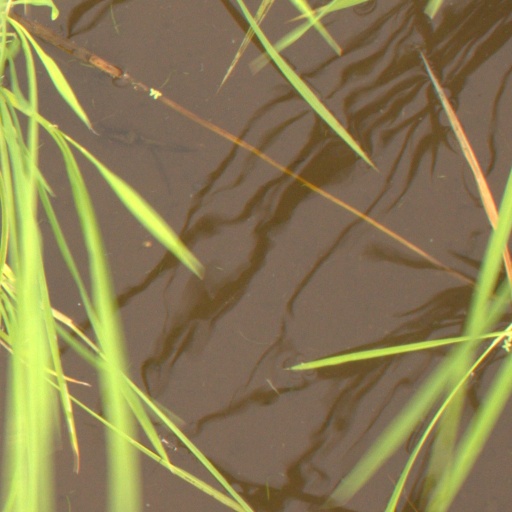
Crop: rice